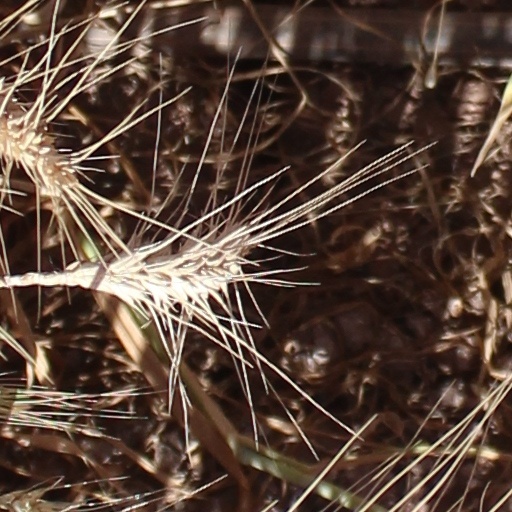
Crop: wheat